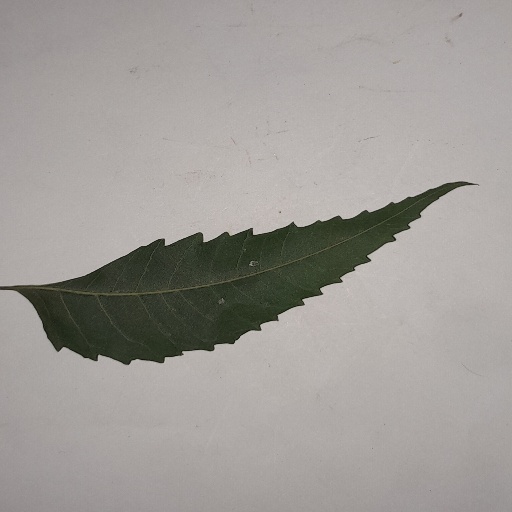
Species: Neem
Leaf condition: Healthy Leaf